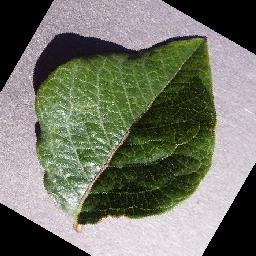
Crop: blueberry
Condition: healthy